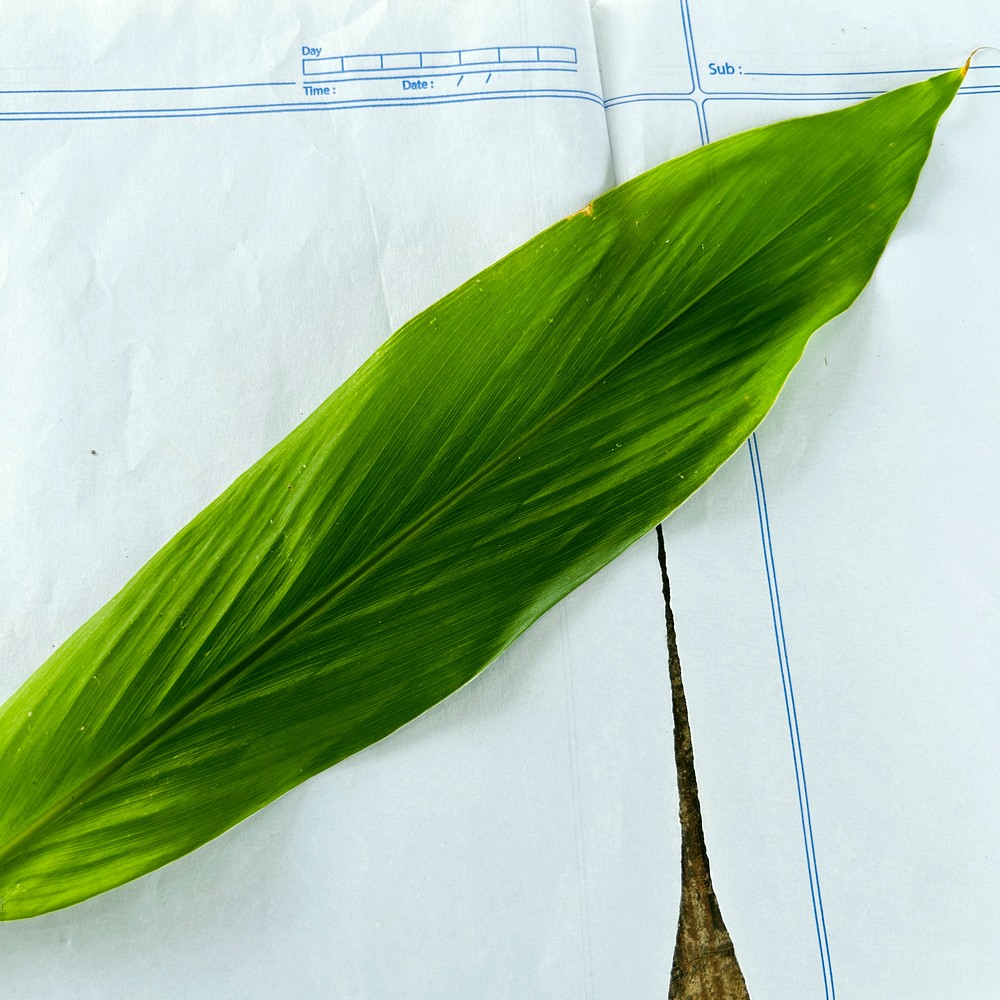
Label: Healthy Leaf